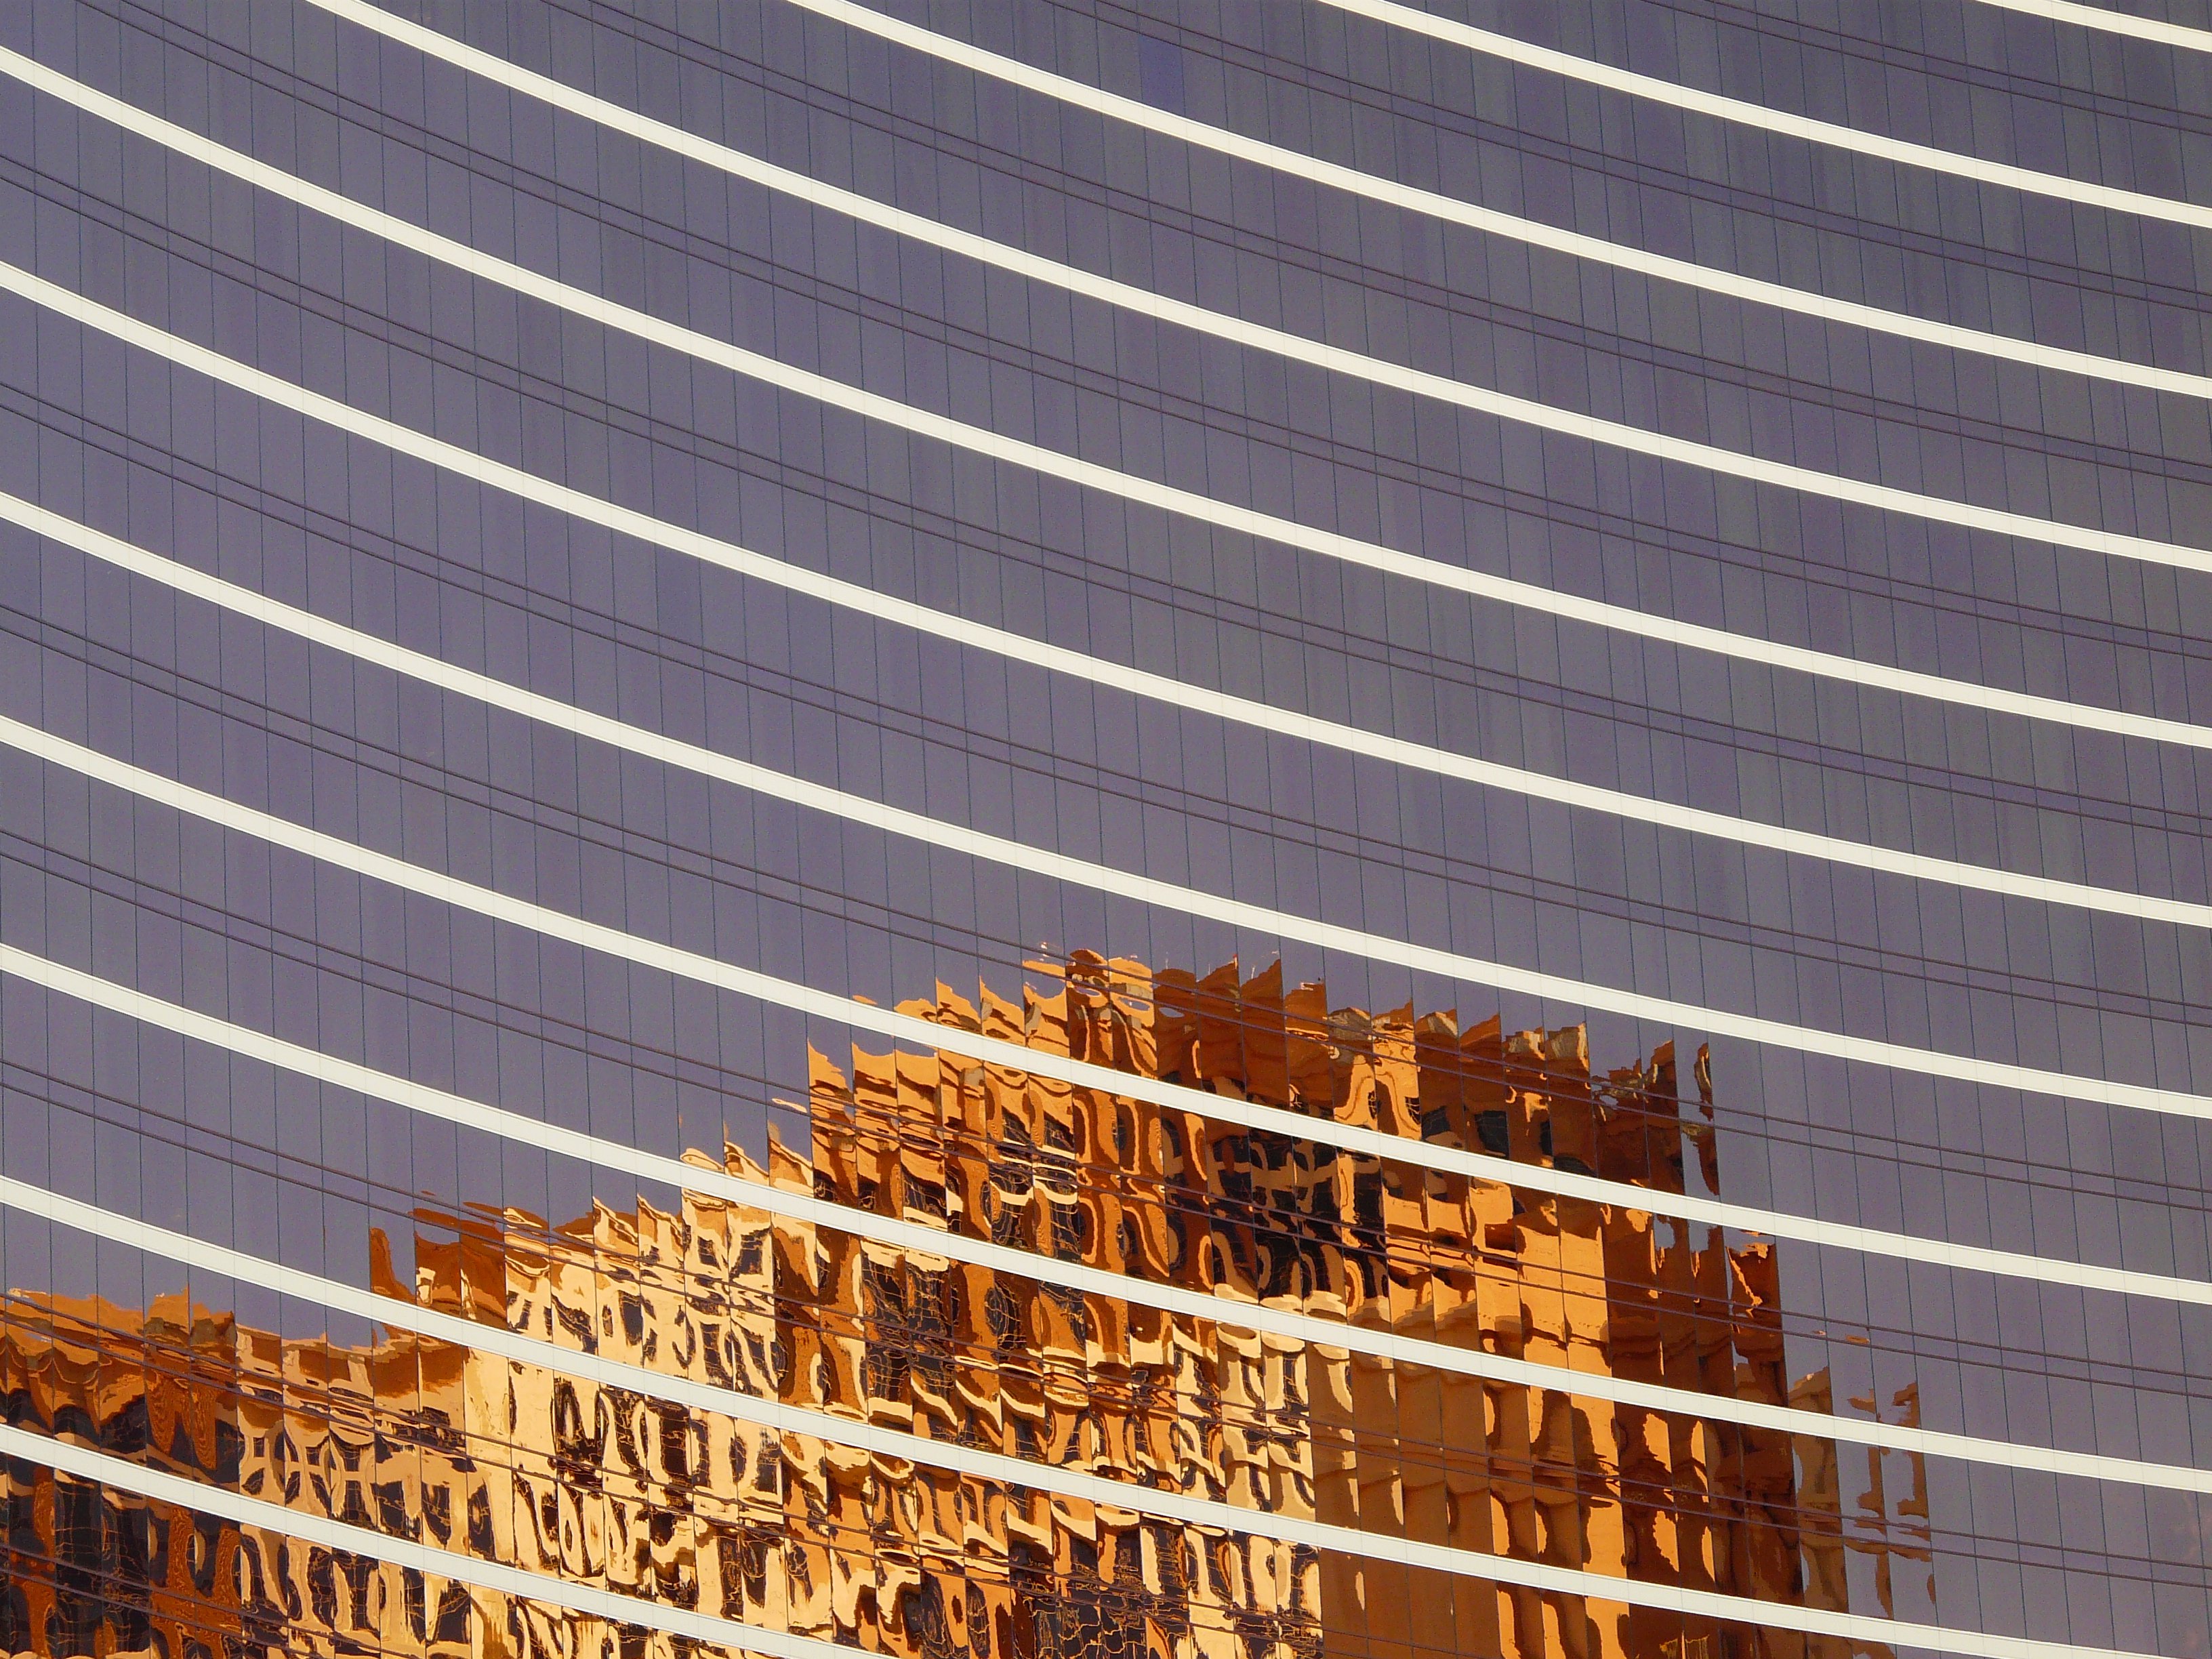
light, wood, window, glass, roof, home, skyscraper, wall, downtown, line, reflection, facade, brick, stadium, design, hotel, mirror, mirroring, hauswand, glass front, urban area, window covering